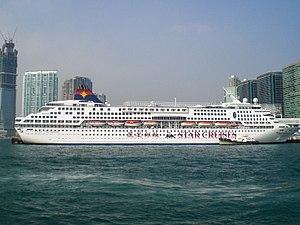
Date de mise en service Juin 1993 Chantier de construction Chantiers de l'Atlantique (France) Sister-ship Norwegian Dream (1992) Pavillon Bahamas Autres noms Windward (1993-&gt